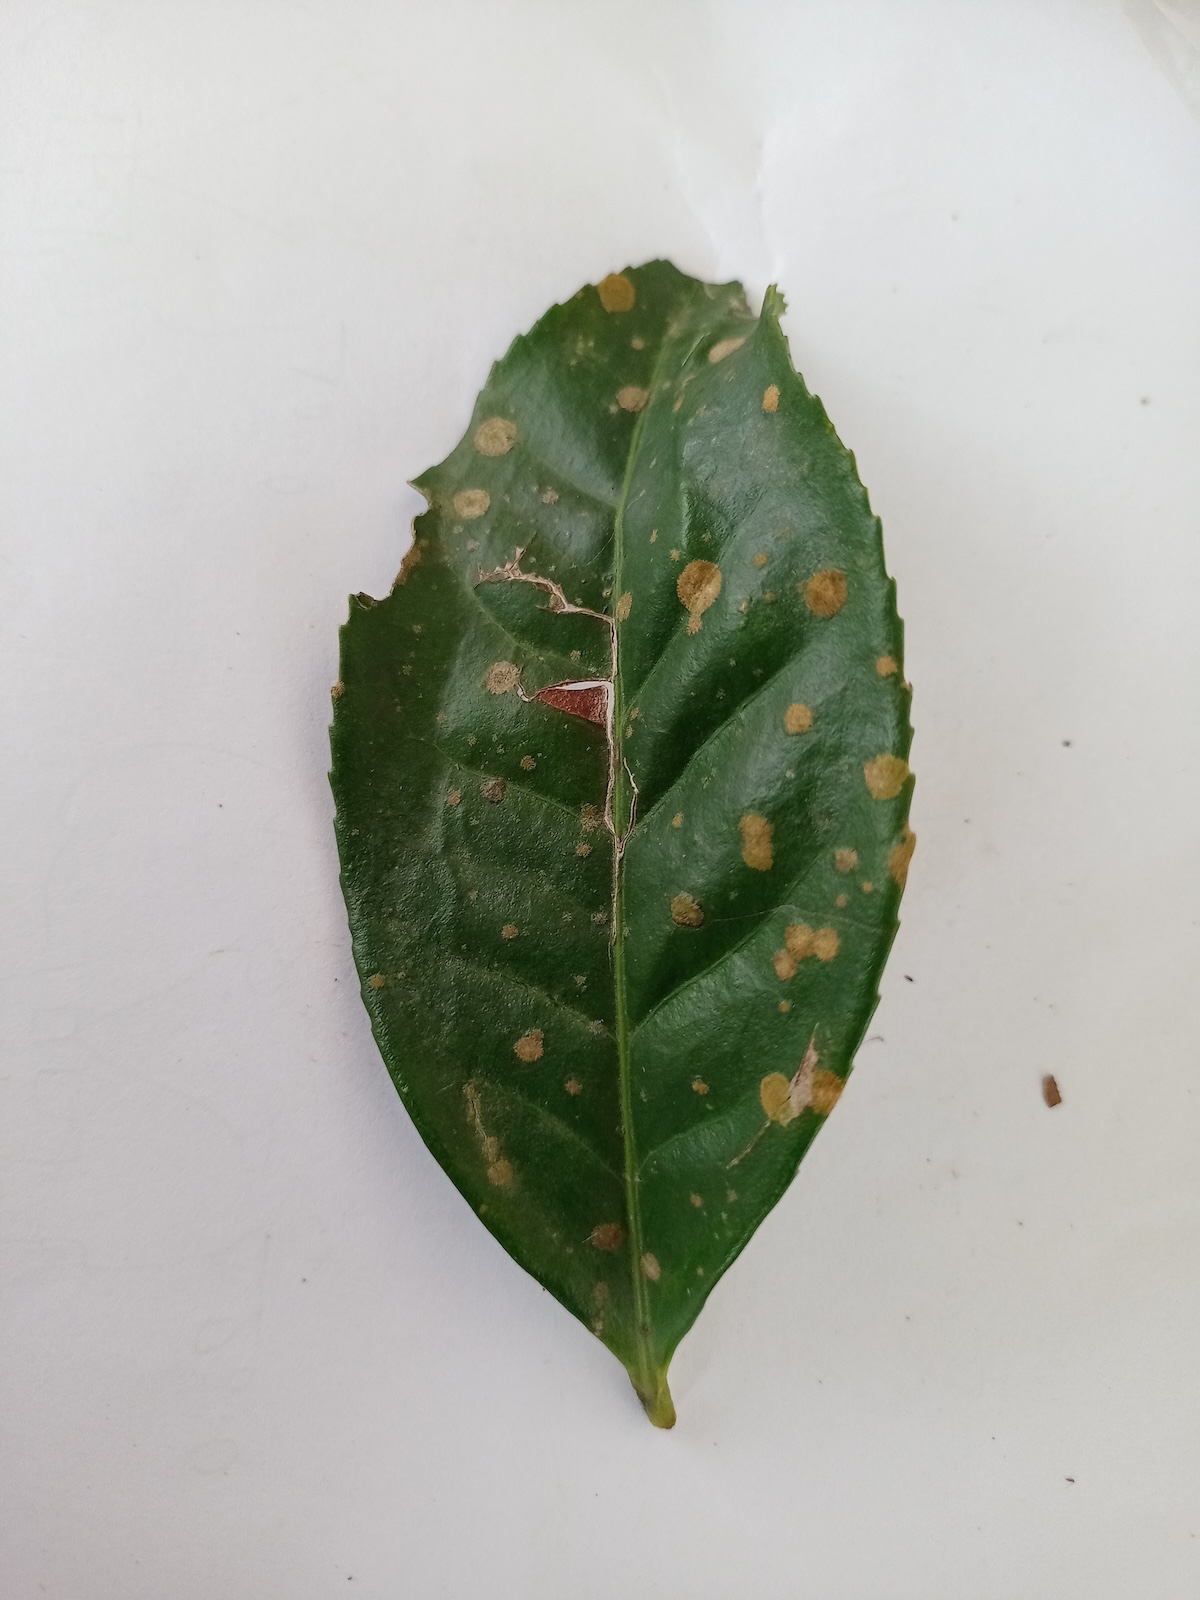
Label: Tea algal leaf spot